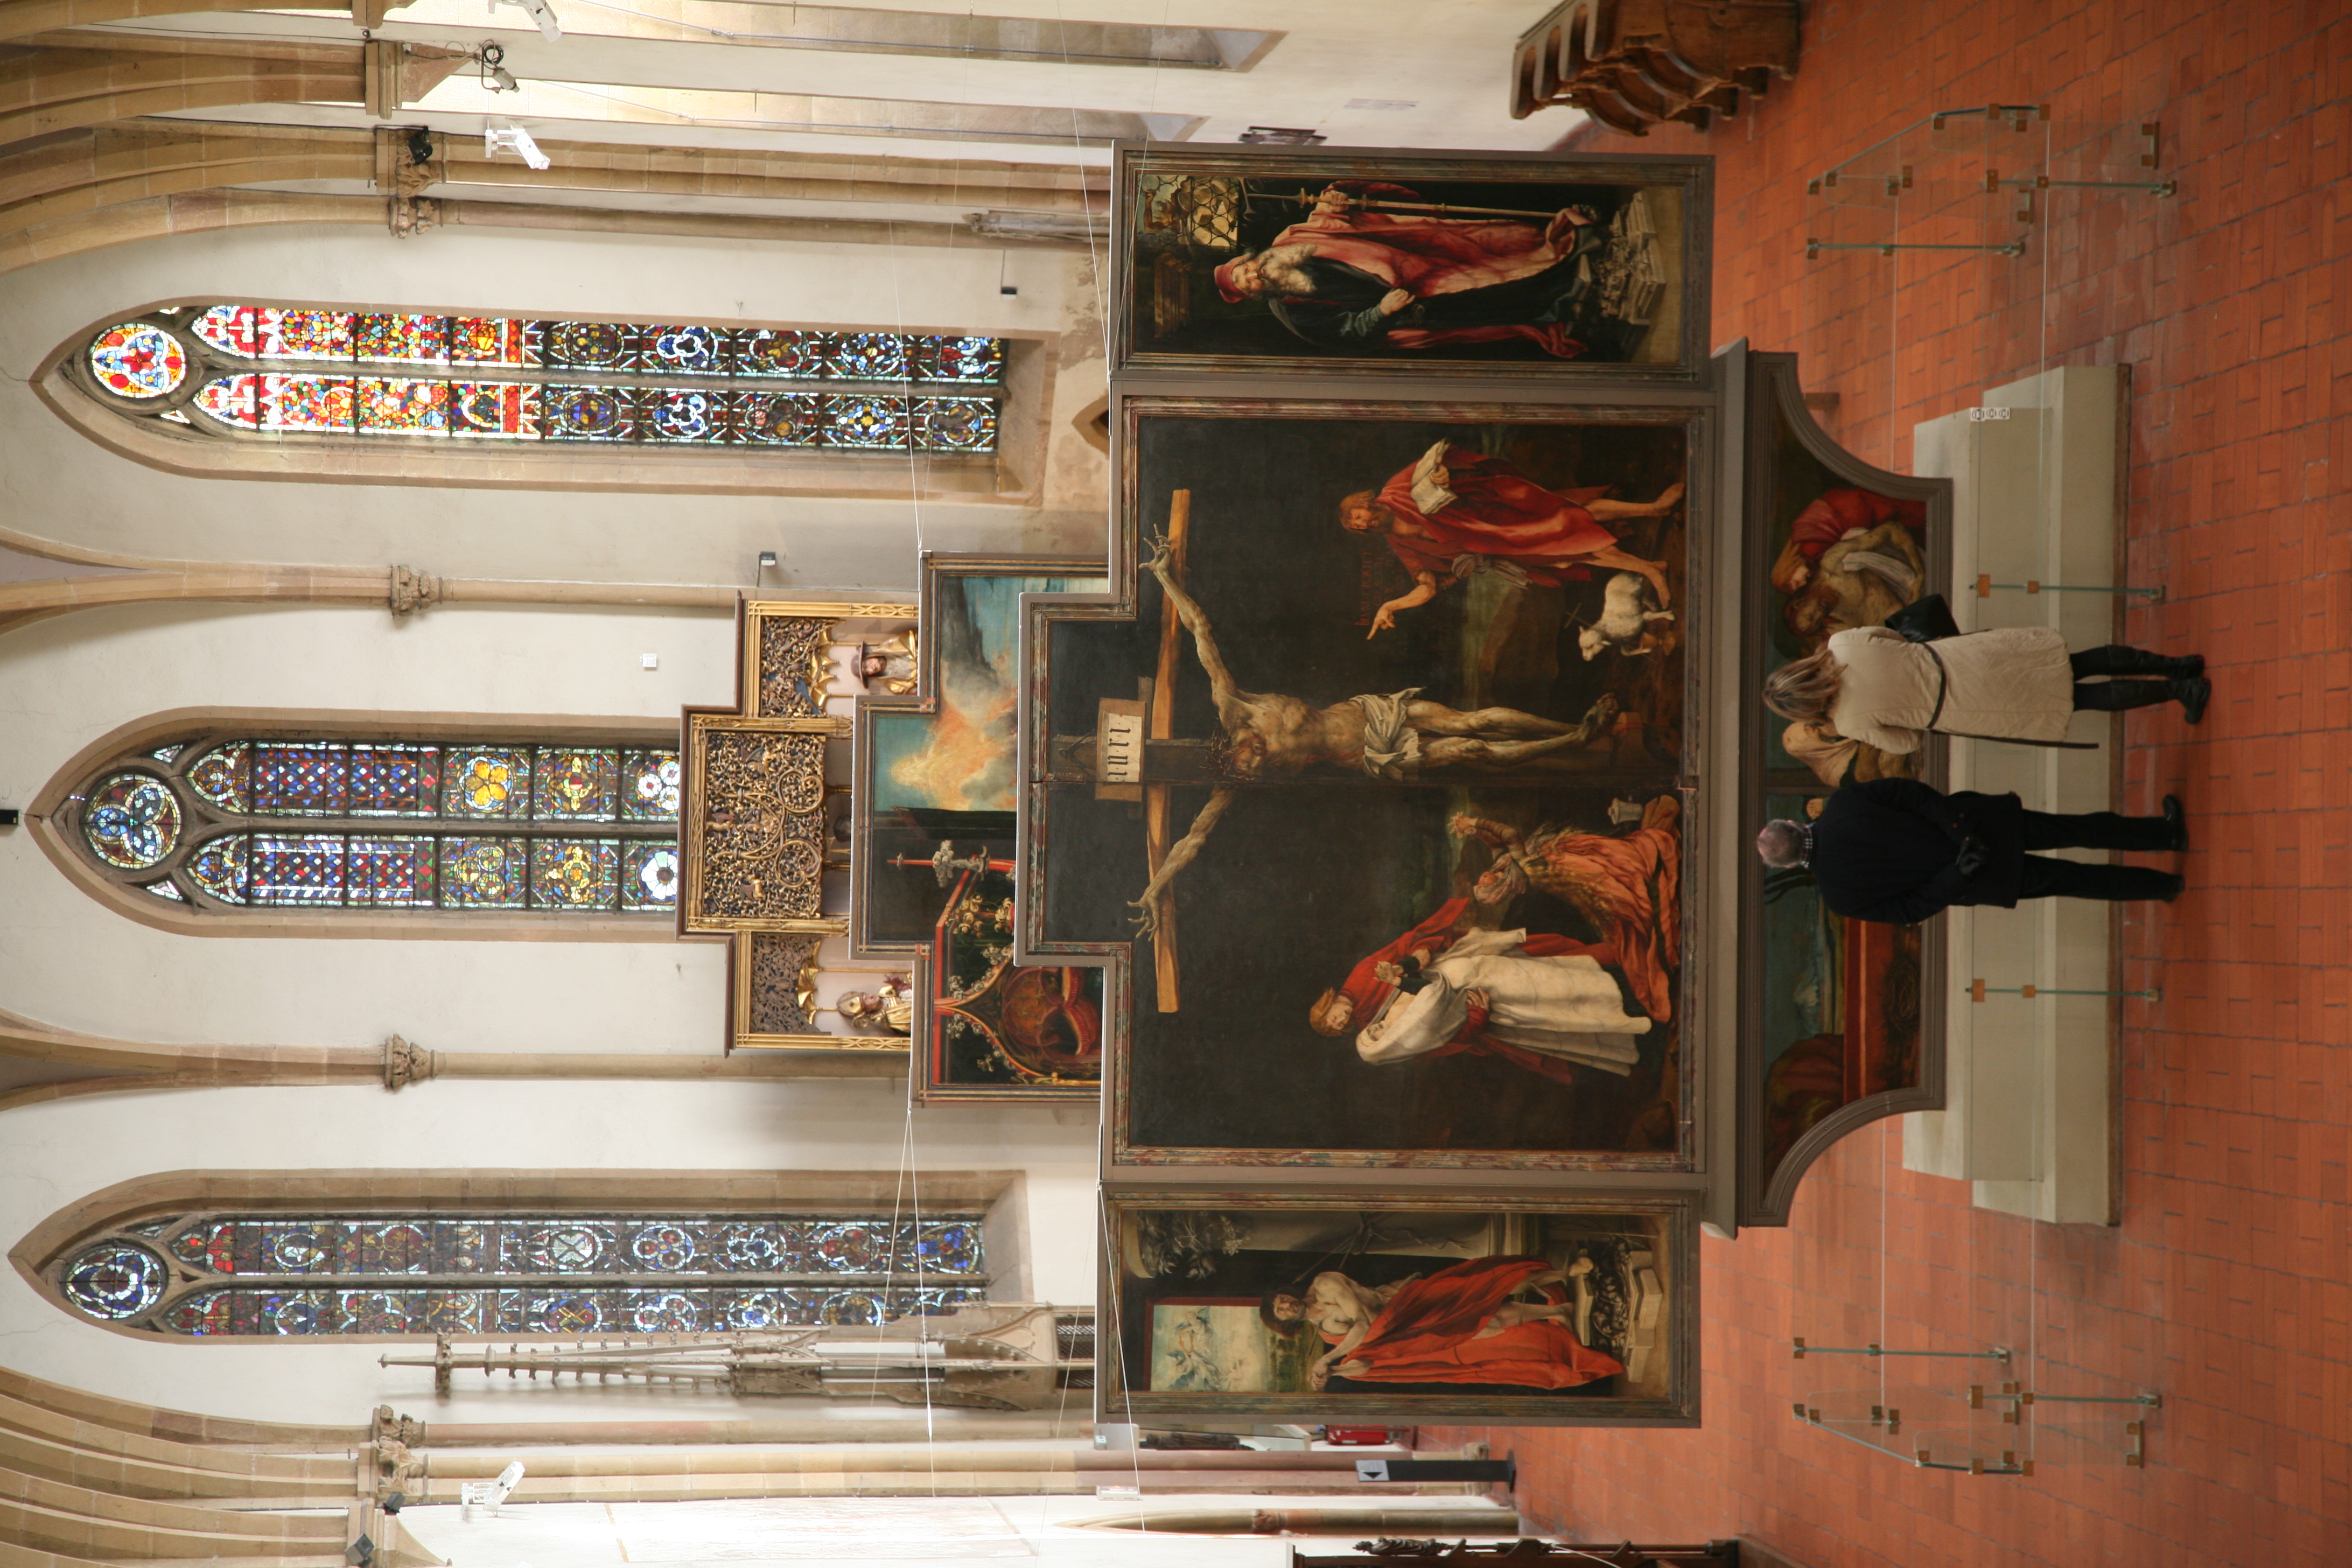
building, church, chapel, place of worship, interior design, art, altar, crucifixion, sacre, grunewald, alsace, retable, unterlinden, issenheim, mus e